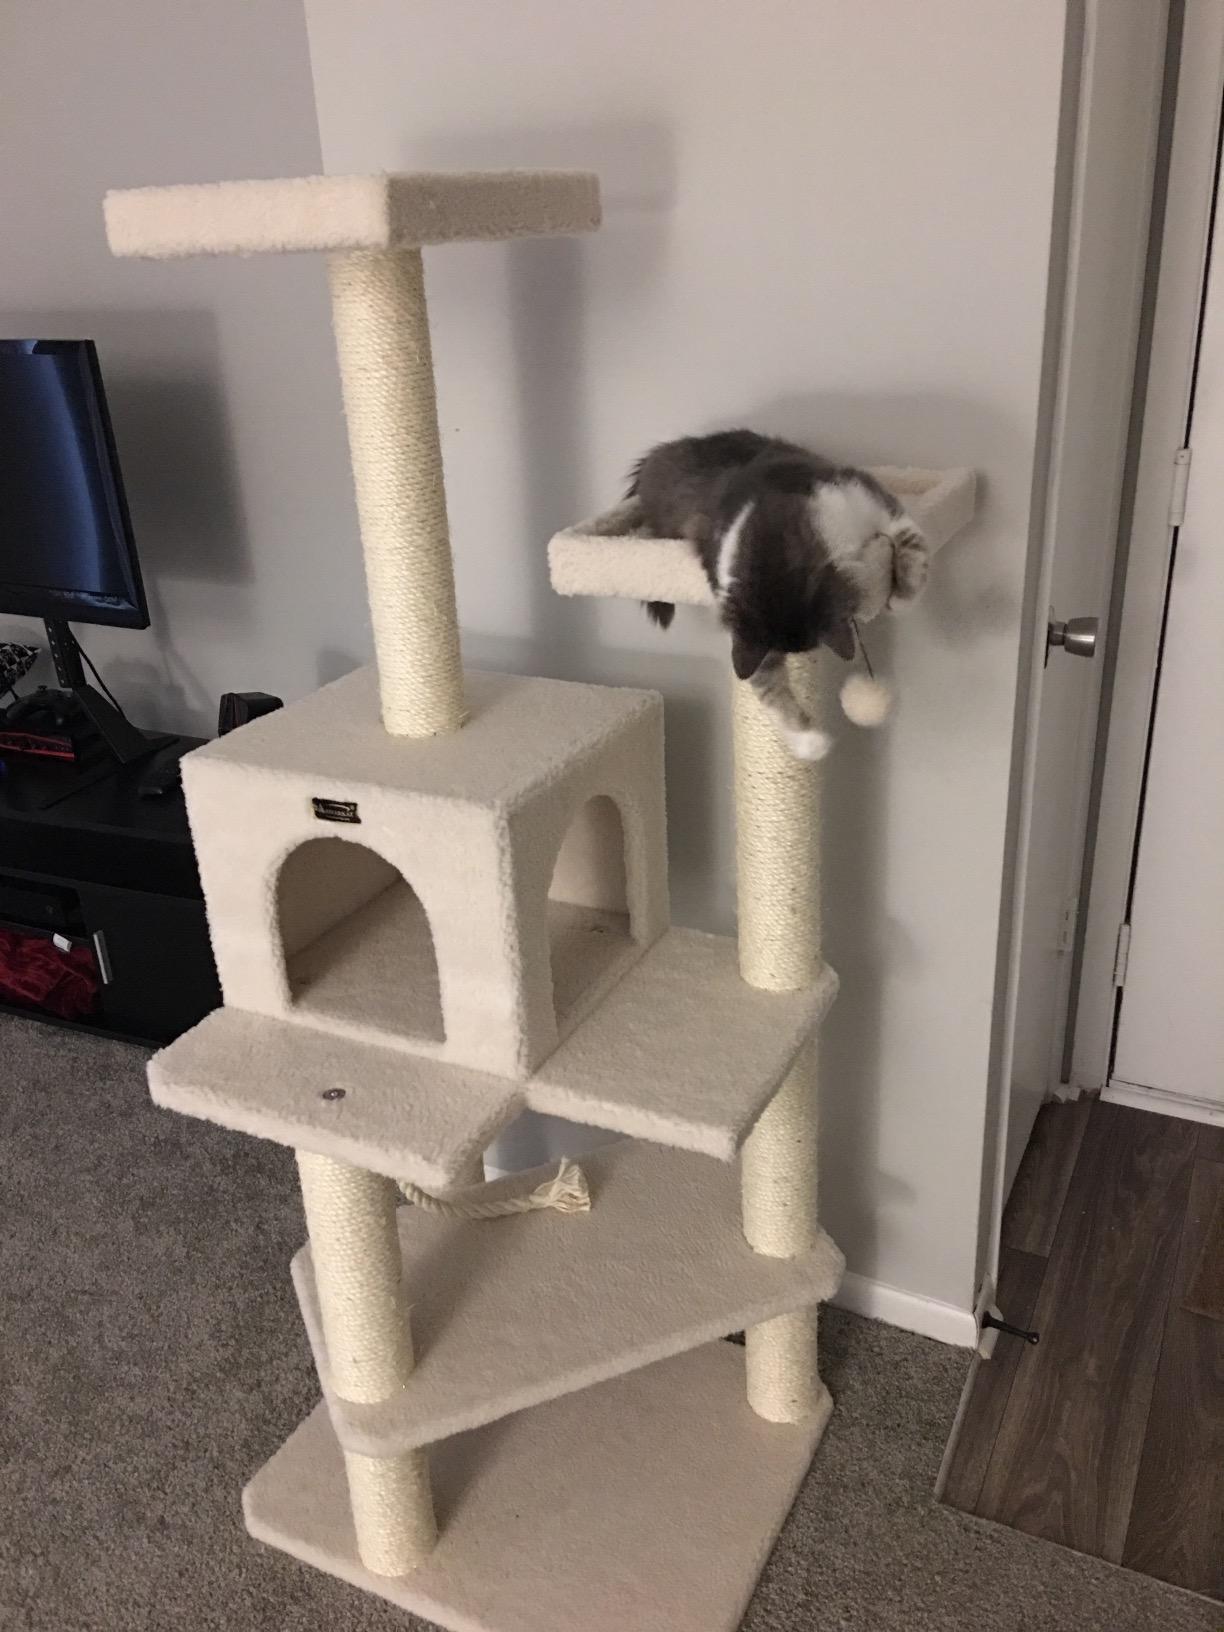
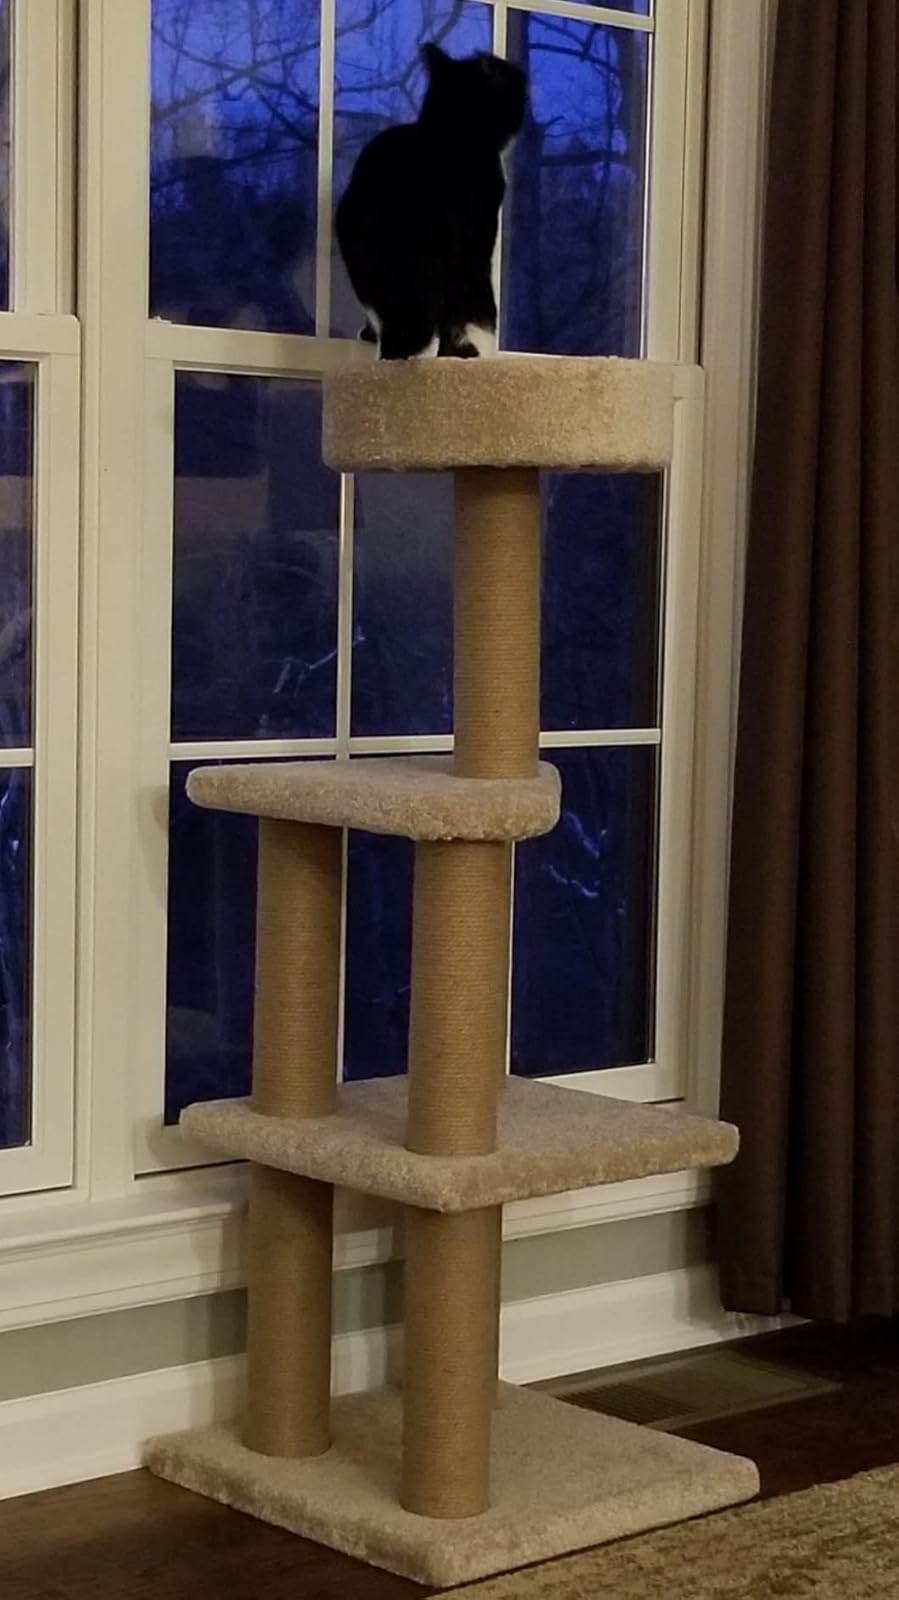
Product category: items_cat tree
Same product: no